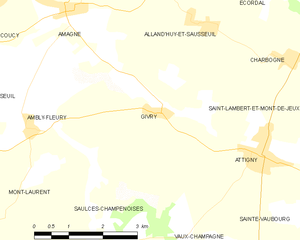
Carte des communes françaises: Givry